History of Dili

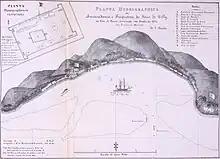
Plan of the Bay and Fortress of Dili (1843)

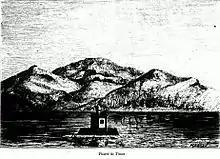
The "Lighthouse of Timor"(1864)

In 1813, Dili had 1,768 inhabitants, including 688 African slaves, but not counting the indigenous population. Although there are no visible traces of these Africans left on Timor today, the Portuguese slave trade brought 200 to 250 Mozambican slaves across the Indian Ocean to East Asia by 1830. Apart from the fortress, the governor's house and St. António's Church, the place still consisted only of huts with roofs made of palm fronds. It was not until 1834 that Governor José Maria Marques finally began to develop Dili into a real city. An avenue was laid out along the shore and, in addition to a new governor's residence, an infantry barracks was built. New roads connected the centre with the outskirts. The town was granted the rights of a cidade (large town), which went far beyond the rights of a vila (small town) granted in 1769, in January 1864.